Swaminarayan Akshardham (Delhi)

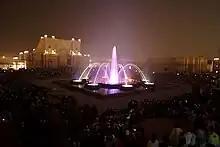
The musical fountain and the statue of Neelkanth Varni in its background

The Musical fountain, also known as the Yagnapurush Kund, is India's largest stepwell. It features a very large series of steps down to a traditional 'yagna kund'. During the day, these steps provide rest for the visitors to the complex and at night, a musical fountain show named Sahaj Anand - Multi-Media Water Show is shown. Sahaj Anand Water Show is a 24-minute presentation which unites a variety of media to bring to life a story from the Kena Upanishad. Multi-color lasers, video projections, underwater flames, water jets and surround sound in symphony with lights and live actors produce a presentation. International experts contributed their expertise with BAPS volunteers and swamis to produce this presentation. The fountain is named after the founder of the Hindu organization BAPS, Shastriji Maharaj. The fountain measures by with 2,870 steps and 108 small shrines. In its centre lies an eight-petaled lotus-shaped yagna kund designed according to the Jayaakhya Samhita of the Pancharatra shastra.